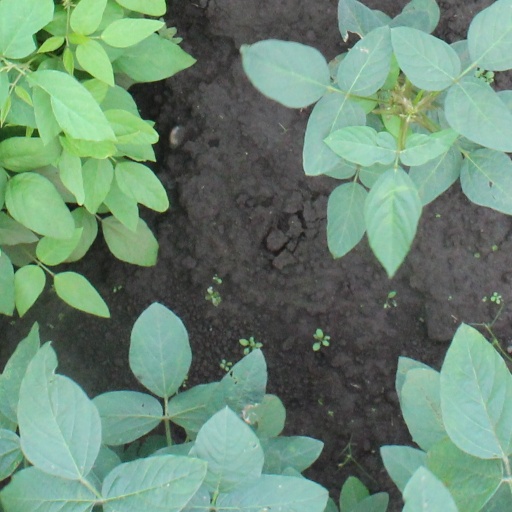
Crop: soybean